Fort Fremont Hospital

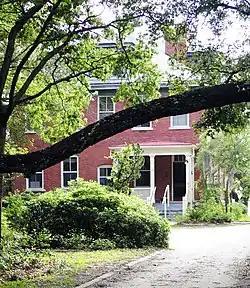

Fort Fremont Hospital, located in Beaufort County, South Carolina, is significant due to its association with the nearby fort. The Colonial Revival building was built around 1906 as a replacement for the original hospital for the garrison. The War Department planned to phase out the post at Fort Fremont Battery as early as 1906, the year that Fort Fremont Hospital was built. Since 1930, the year that the fort was decommissioned, the hospital has been privately owned. Fort Fremont Hospital was listed in the National Register of Historic Places on May 26, 1989.